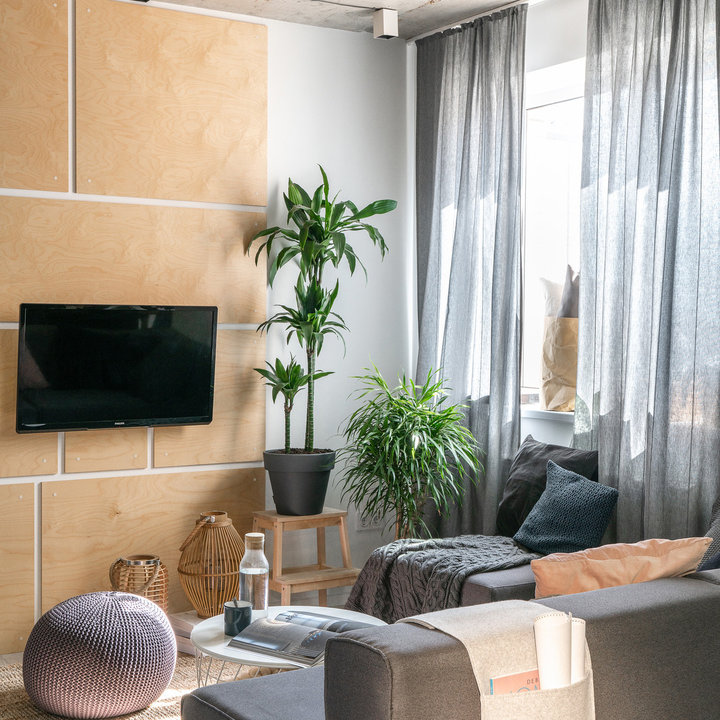
Style: Scandinavian